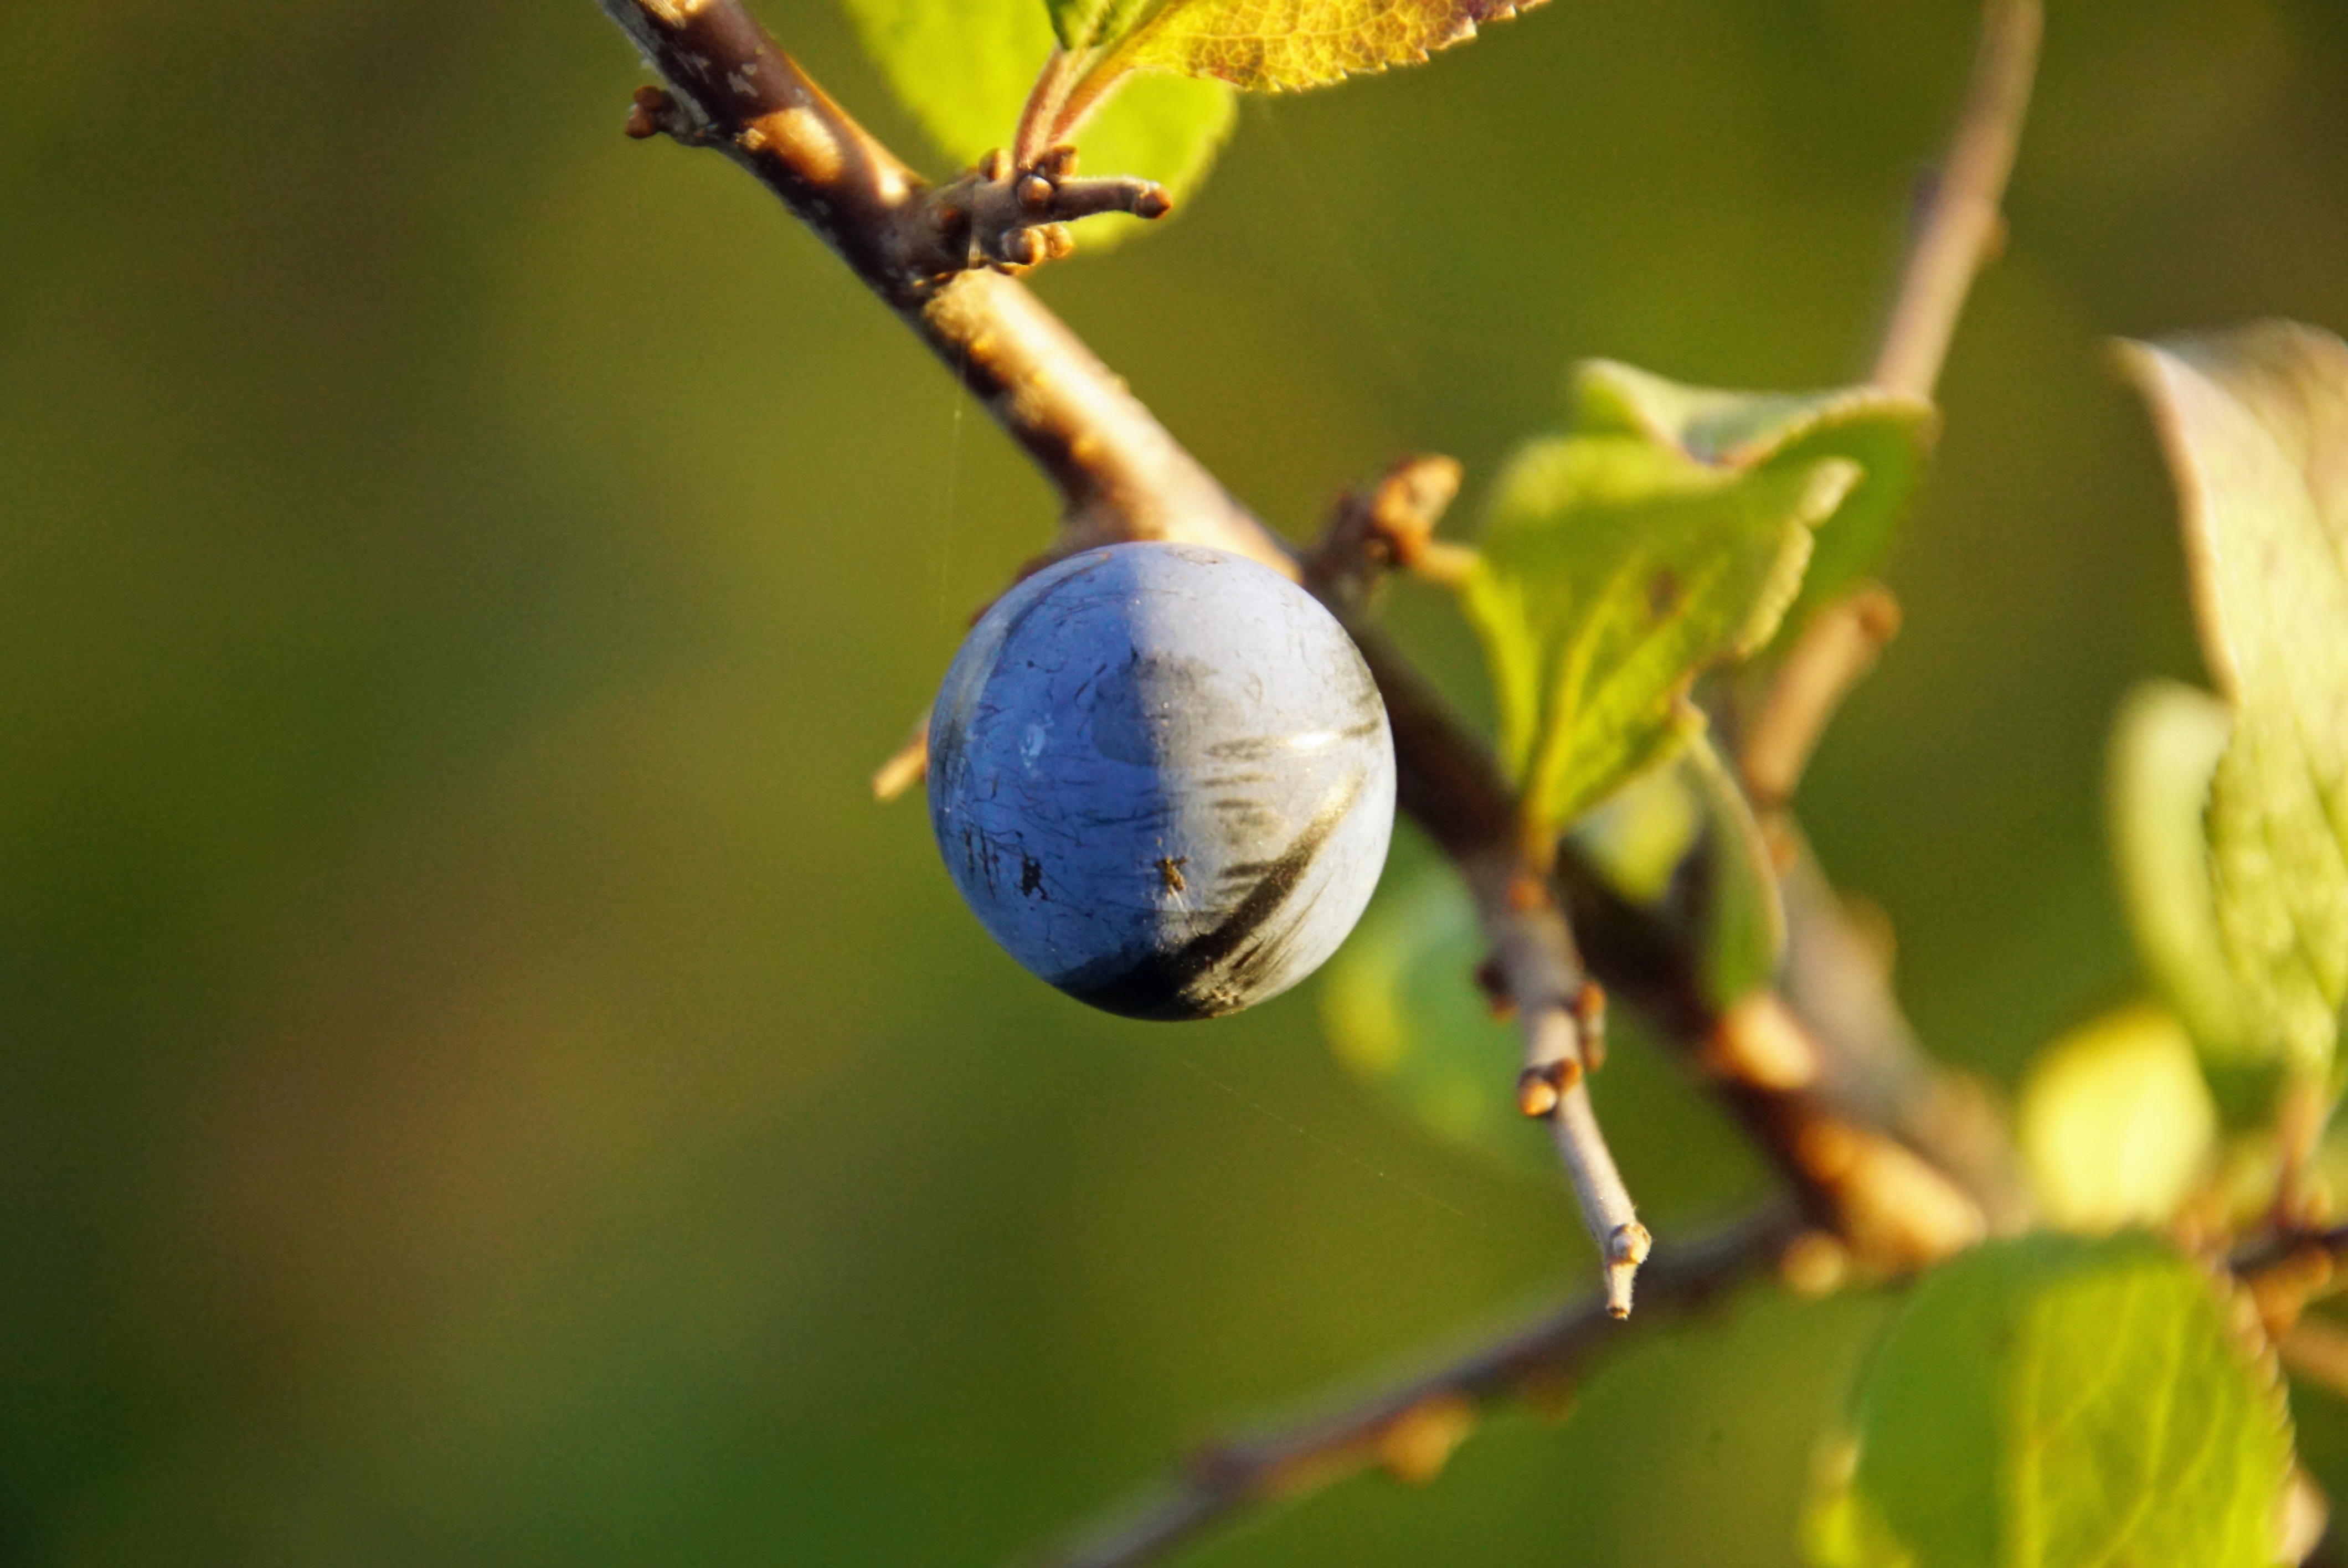
tree, nature, branch, blossom, plant, fruit, berry, leaf, flower, bush, food, green, produce, autumn, botany, blue, close, flora, fauna, close up, bud, vitamins, macro photography, schlehe, blackthorn, wild fruit, flowering plant, plant stem, woody plant, land plant